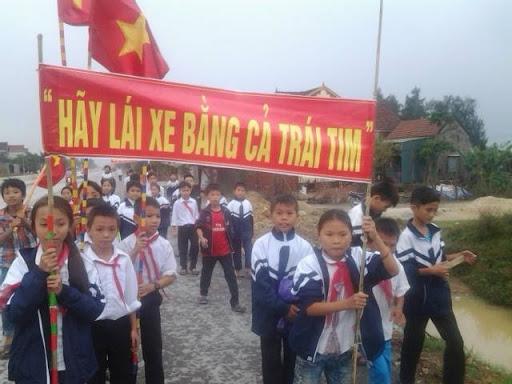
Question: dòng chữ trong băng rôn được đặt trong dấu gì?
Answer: dấu ngoặc kép